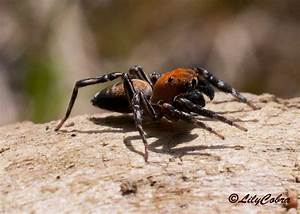
Label: spider